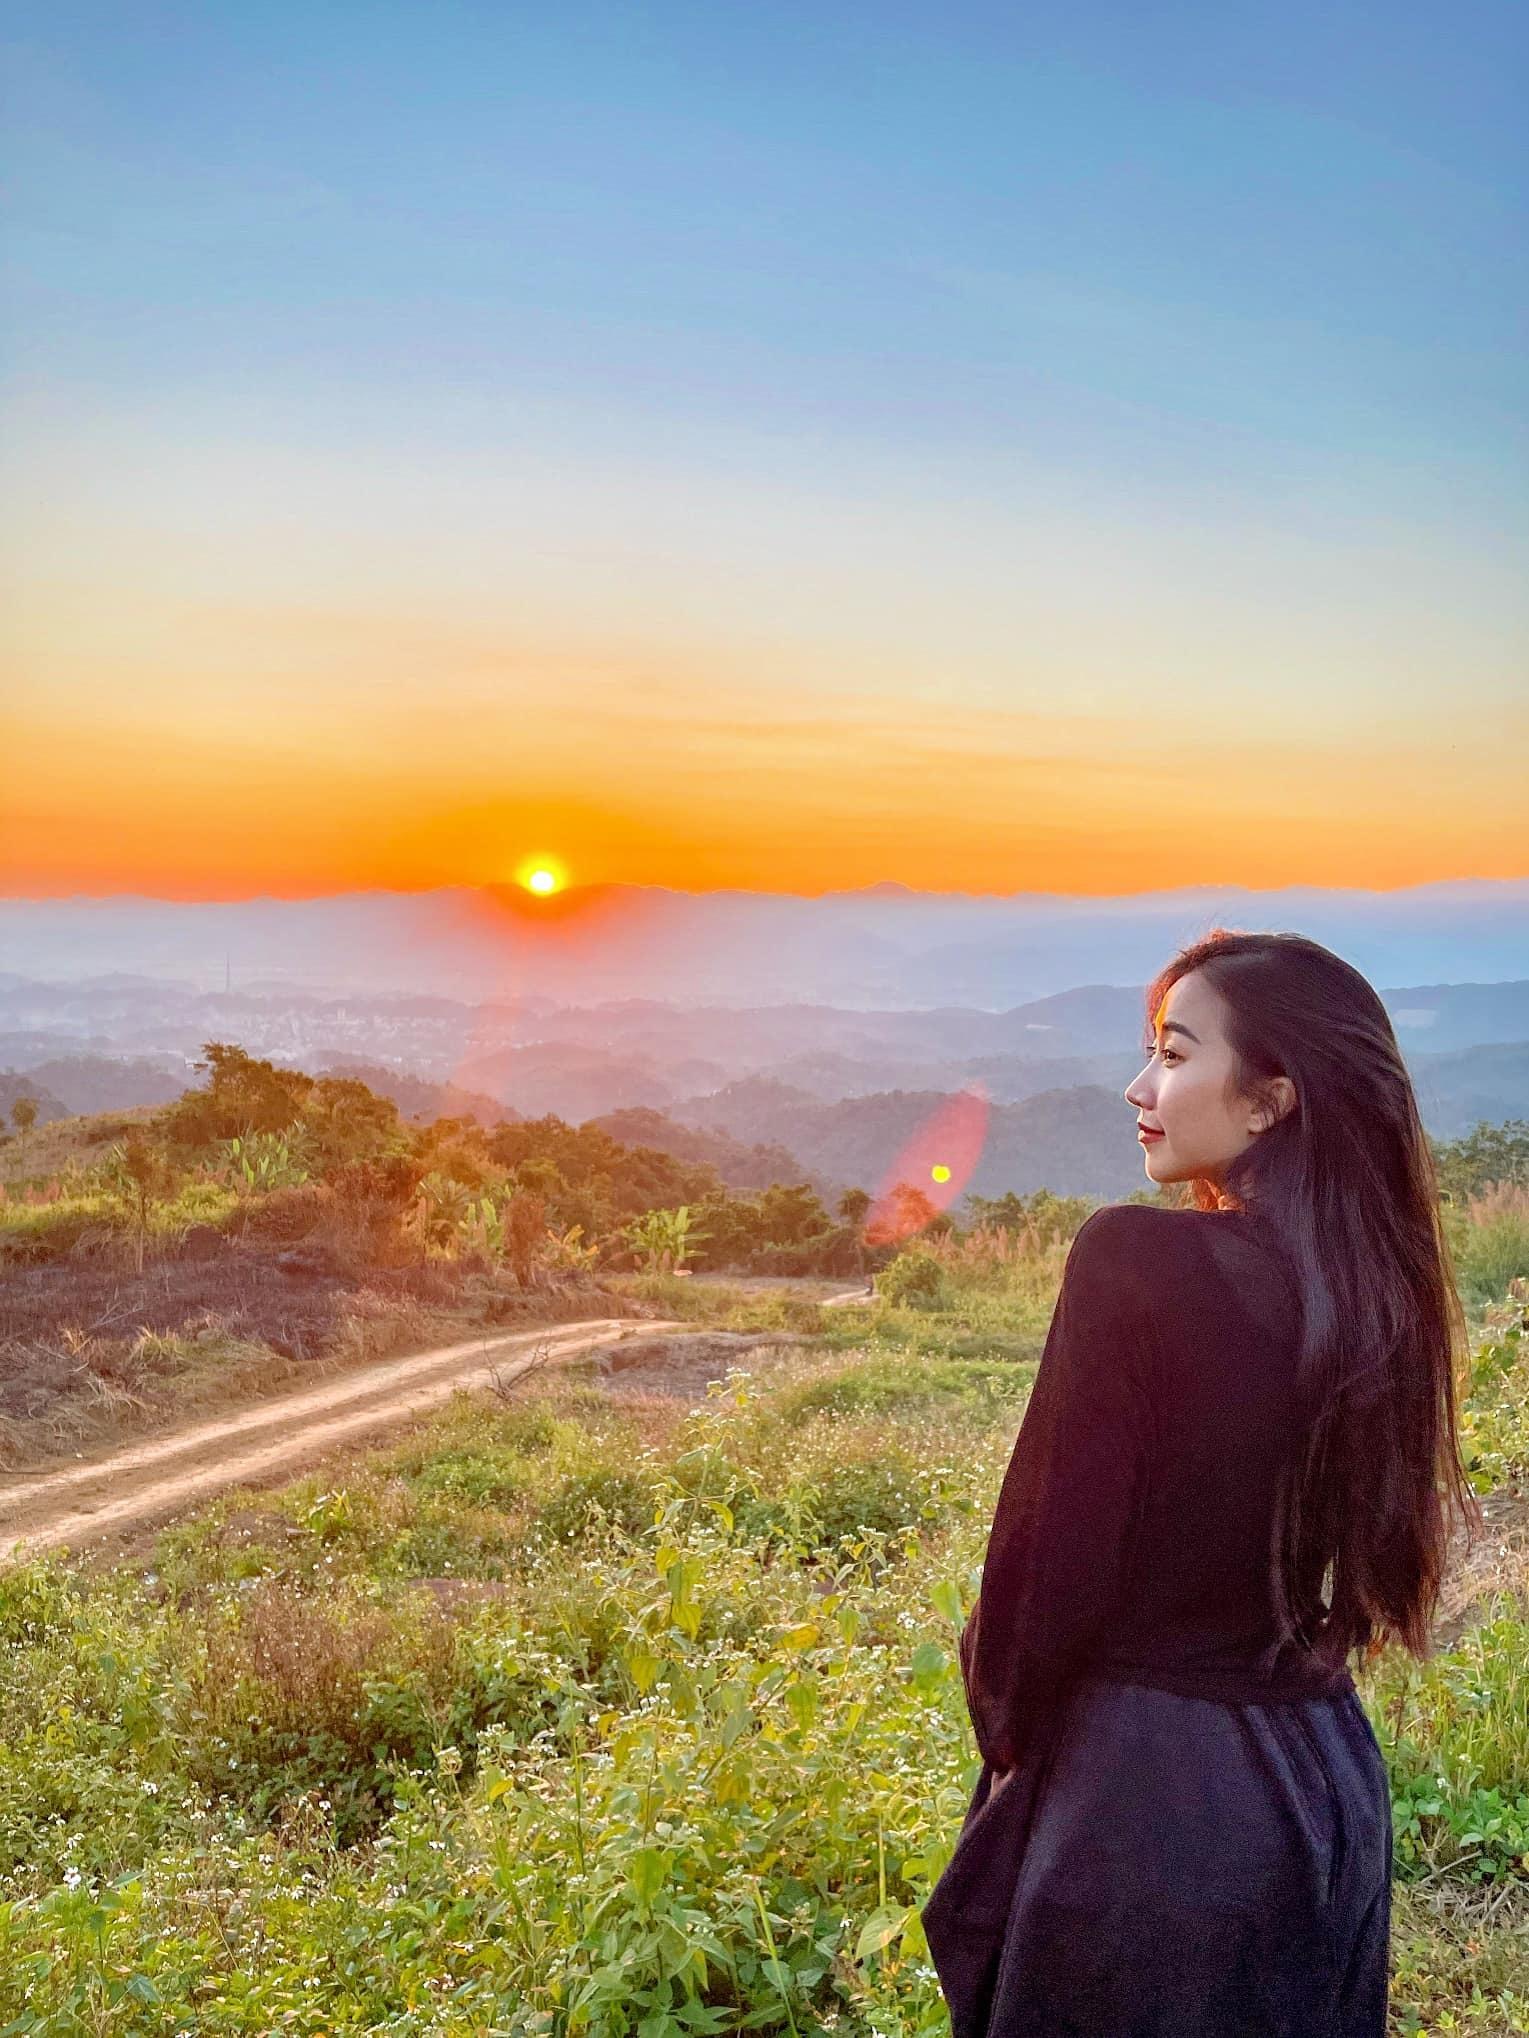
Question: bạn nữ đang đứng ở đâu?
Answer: ở ven đường của một vùng quê